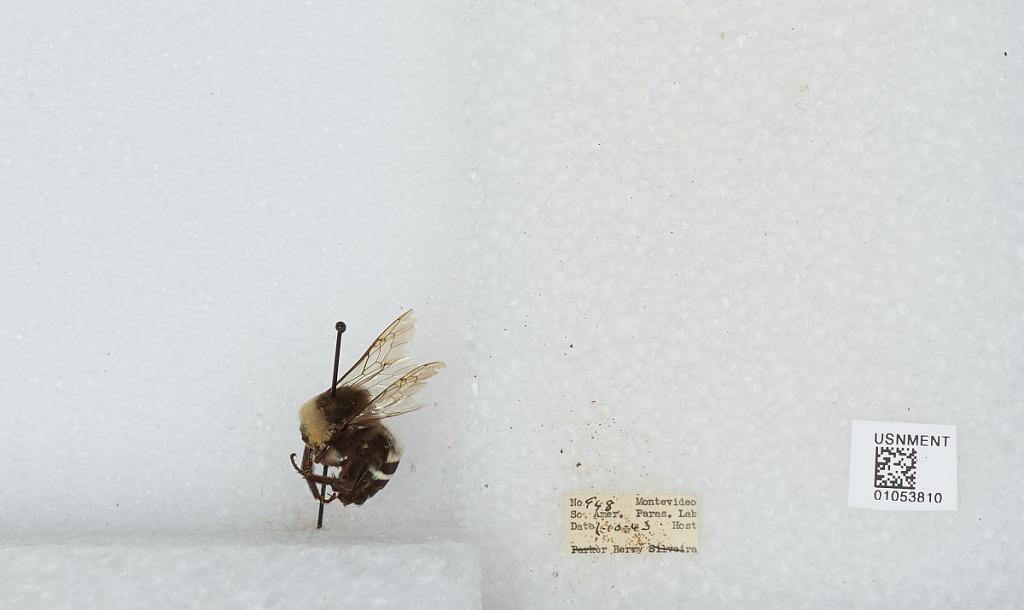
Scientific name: Bombus sp.
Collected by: Berry
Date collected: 1943-10-1
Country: Uruguay
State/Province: Montevideo
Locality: South American Parasite Laboratory, Montevideo